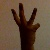
The image shows a hand gesture representing the number 6 in Indian Sign Language.